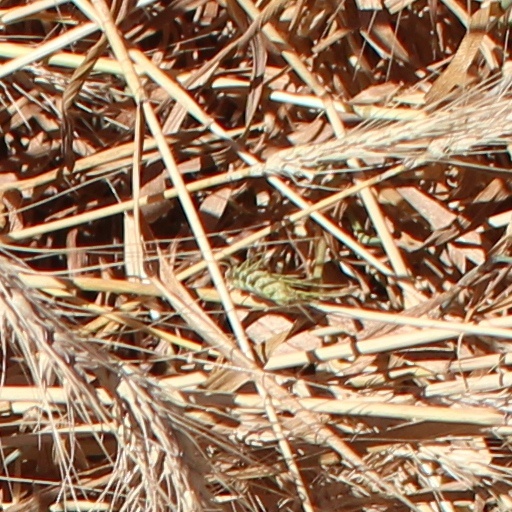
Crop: wheat